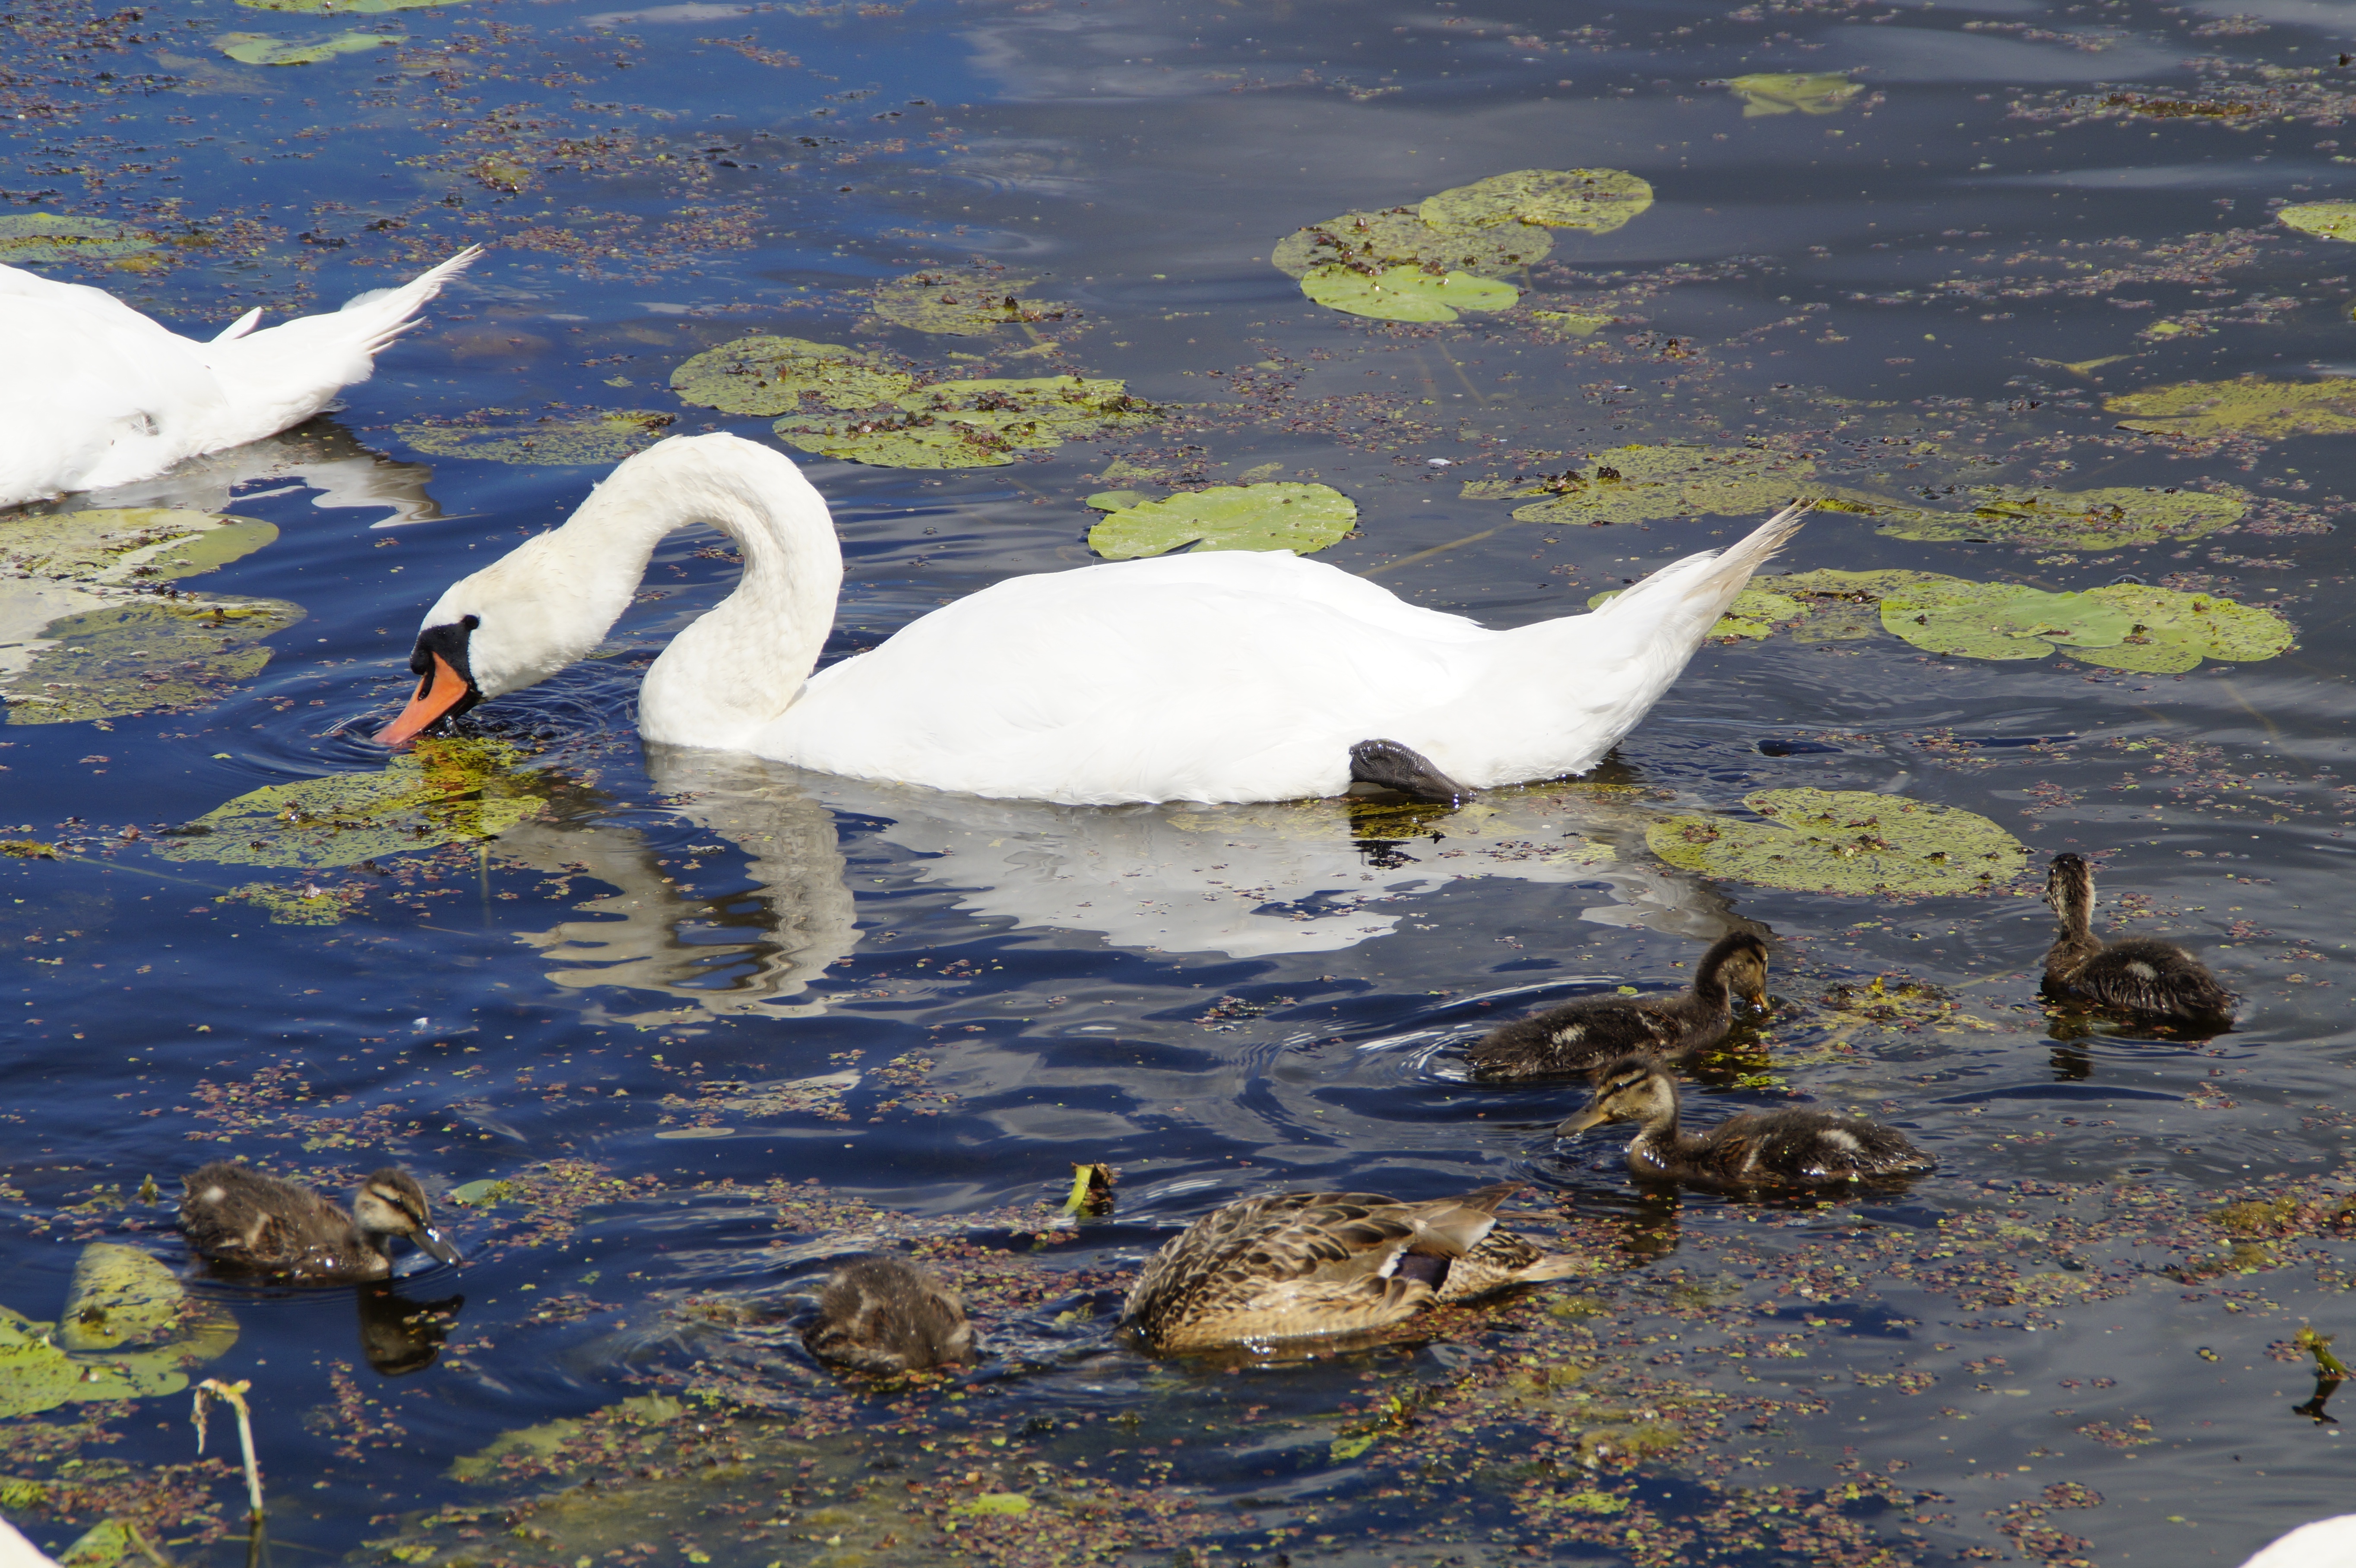
water, nature, bird, white, lake, pond, wildlife, swim, reflection, eat, fauna, swan, duck, animals, swans, vertebrate, beautiful, ducks, waterfowl, waters, water bird, aquatic plants, ducklings, mallards, tundra, duckweed, ducks geese and swans